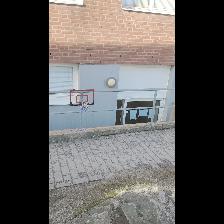
Label: NonHuman